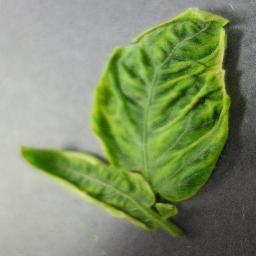
Label: Tomato___Tomato_Yellow_Leaf_Curl_Virus